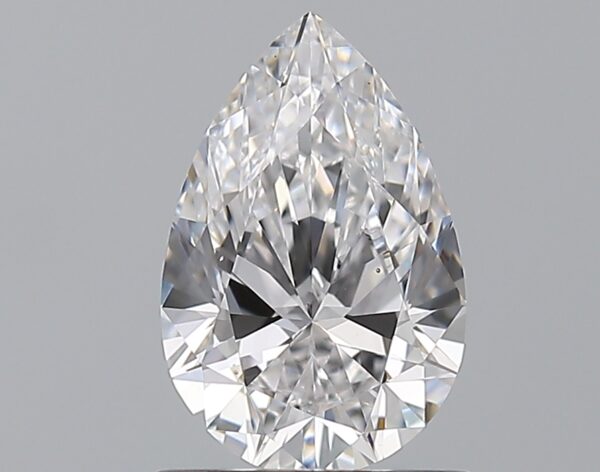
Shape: pear
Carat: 1
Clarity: VS1
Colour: D
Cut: EX
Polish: EX
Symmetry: EX
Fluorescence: F
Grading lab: GIA
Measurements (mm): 8.63 x 5.67 x 3.43